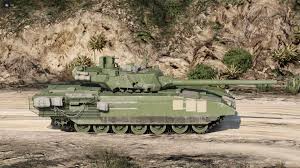
Label: Tank